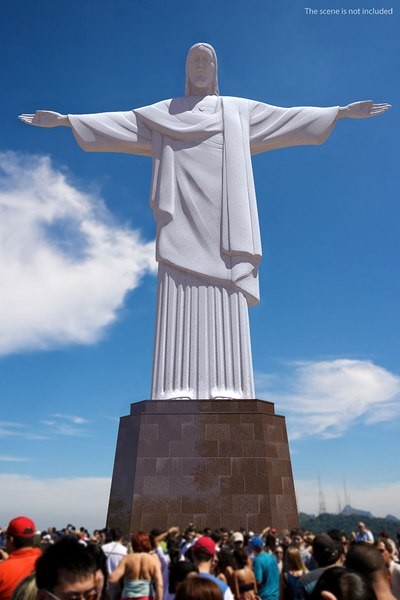
Landmark: Christ the Reedemer